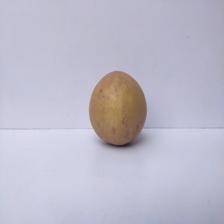
Size: Large